Toronto Transit Commission accessibility

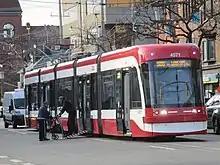
Operator helping passenger down the ramp deployed in the street

The Flexity Outlook streetcars are the TTC's first low-floor streetcars, and they are accessible for passengers using wheelchairs or mobility devices. Only one step is needed to board at any door, making accessing the streetcar easier for older people, pregnant women, people travelling with small children, or those travelling with heavy luggage.